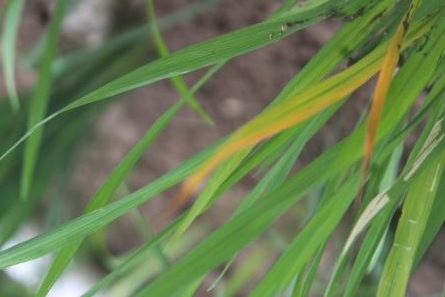
Disease: Tungro